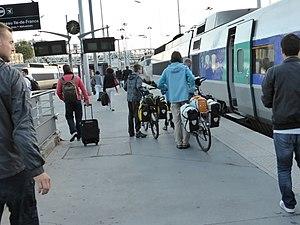
Cyclistes dans la gare du Nord à Paris montant dans un TGV
Le transport des vélos en train permet aux cyclistes de parcourir de longues distances sans revenir au point de départ.